Earls Colne railway station

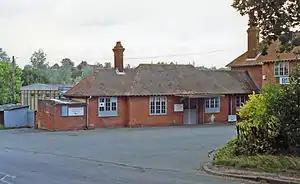
The former station in 1992

Earls Colne railway station was located in Earls Colne, Essex. It was from London Liverpool Street via Marks Tey.